Question: Please indicate a possible affordance area of the bed that can be used for lying down
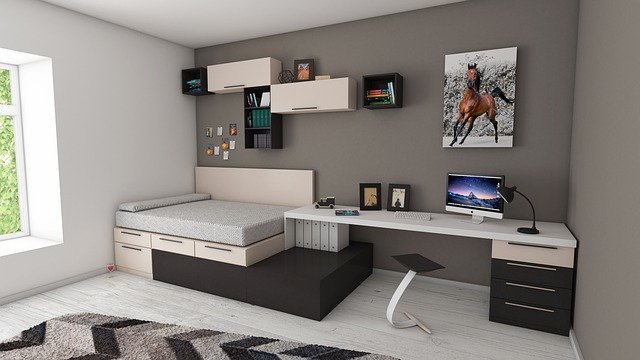
Answer: [142.5, 197, 292.5, 226]